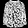
Label: Shirt